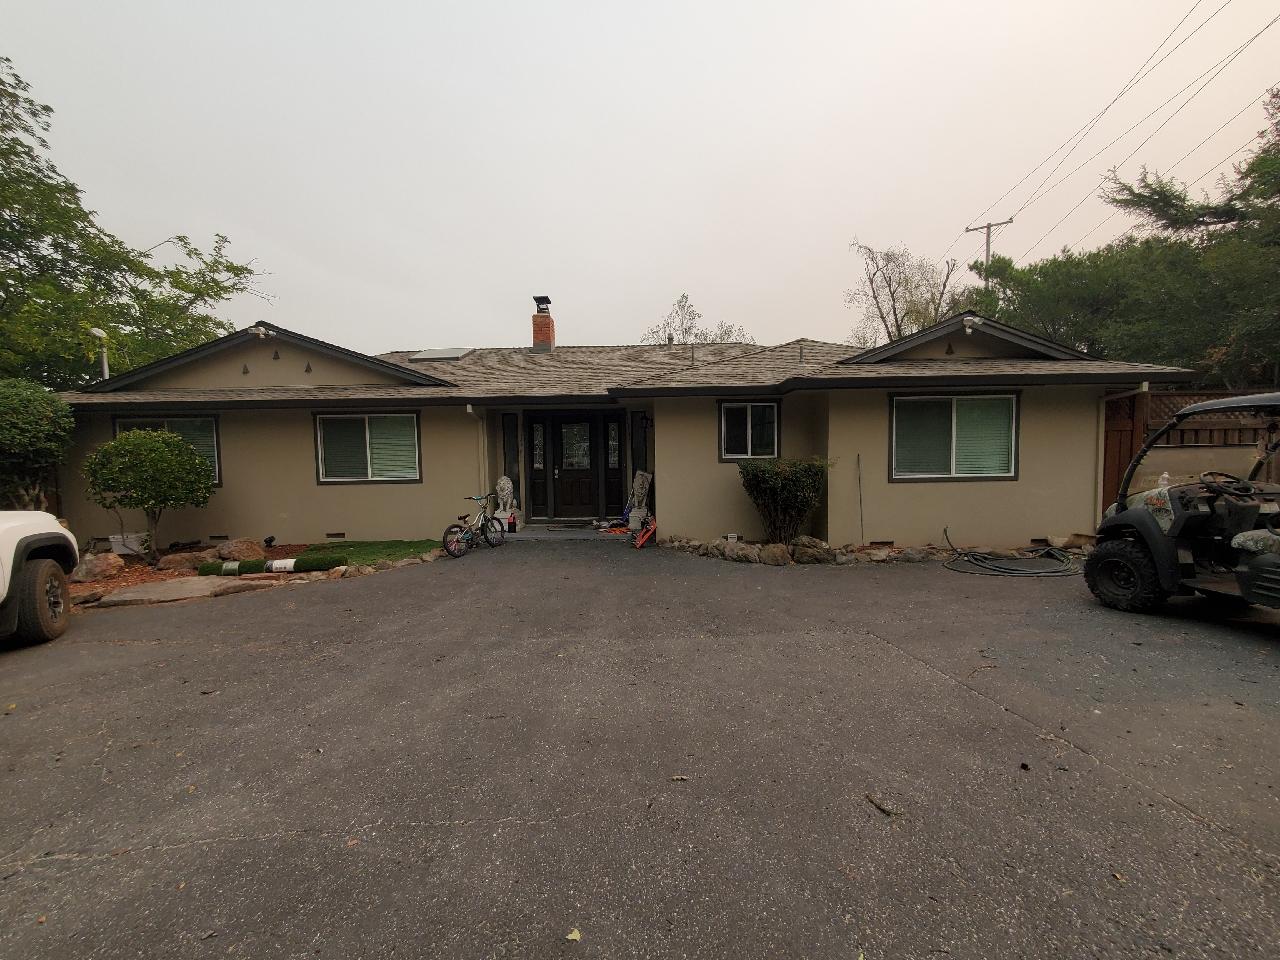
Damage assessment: no_damage